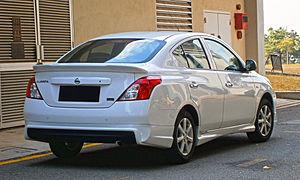
L'Almera est une automobile compacte produite par le constructeur automobile japonais Nissan entre 1995 et 2006. Almera était essentiellement le nom des versions européennes des Pulsar / Sentra / Bluebird Sylphy et désigna aussi la version monospace, dénommée Nissan Almera Tino.